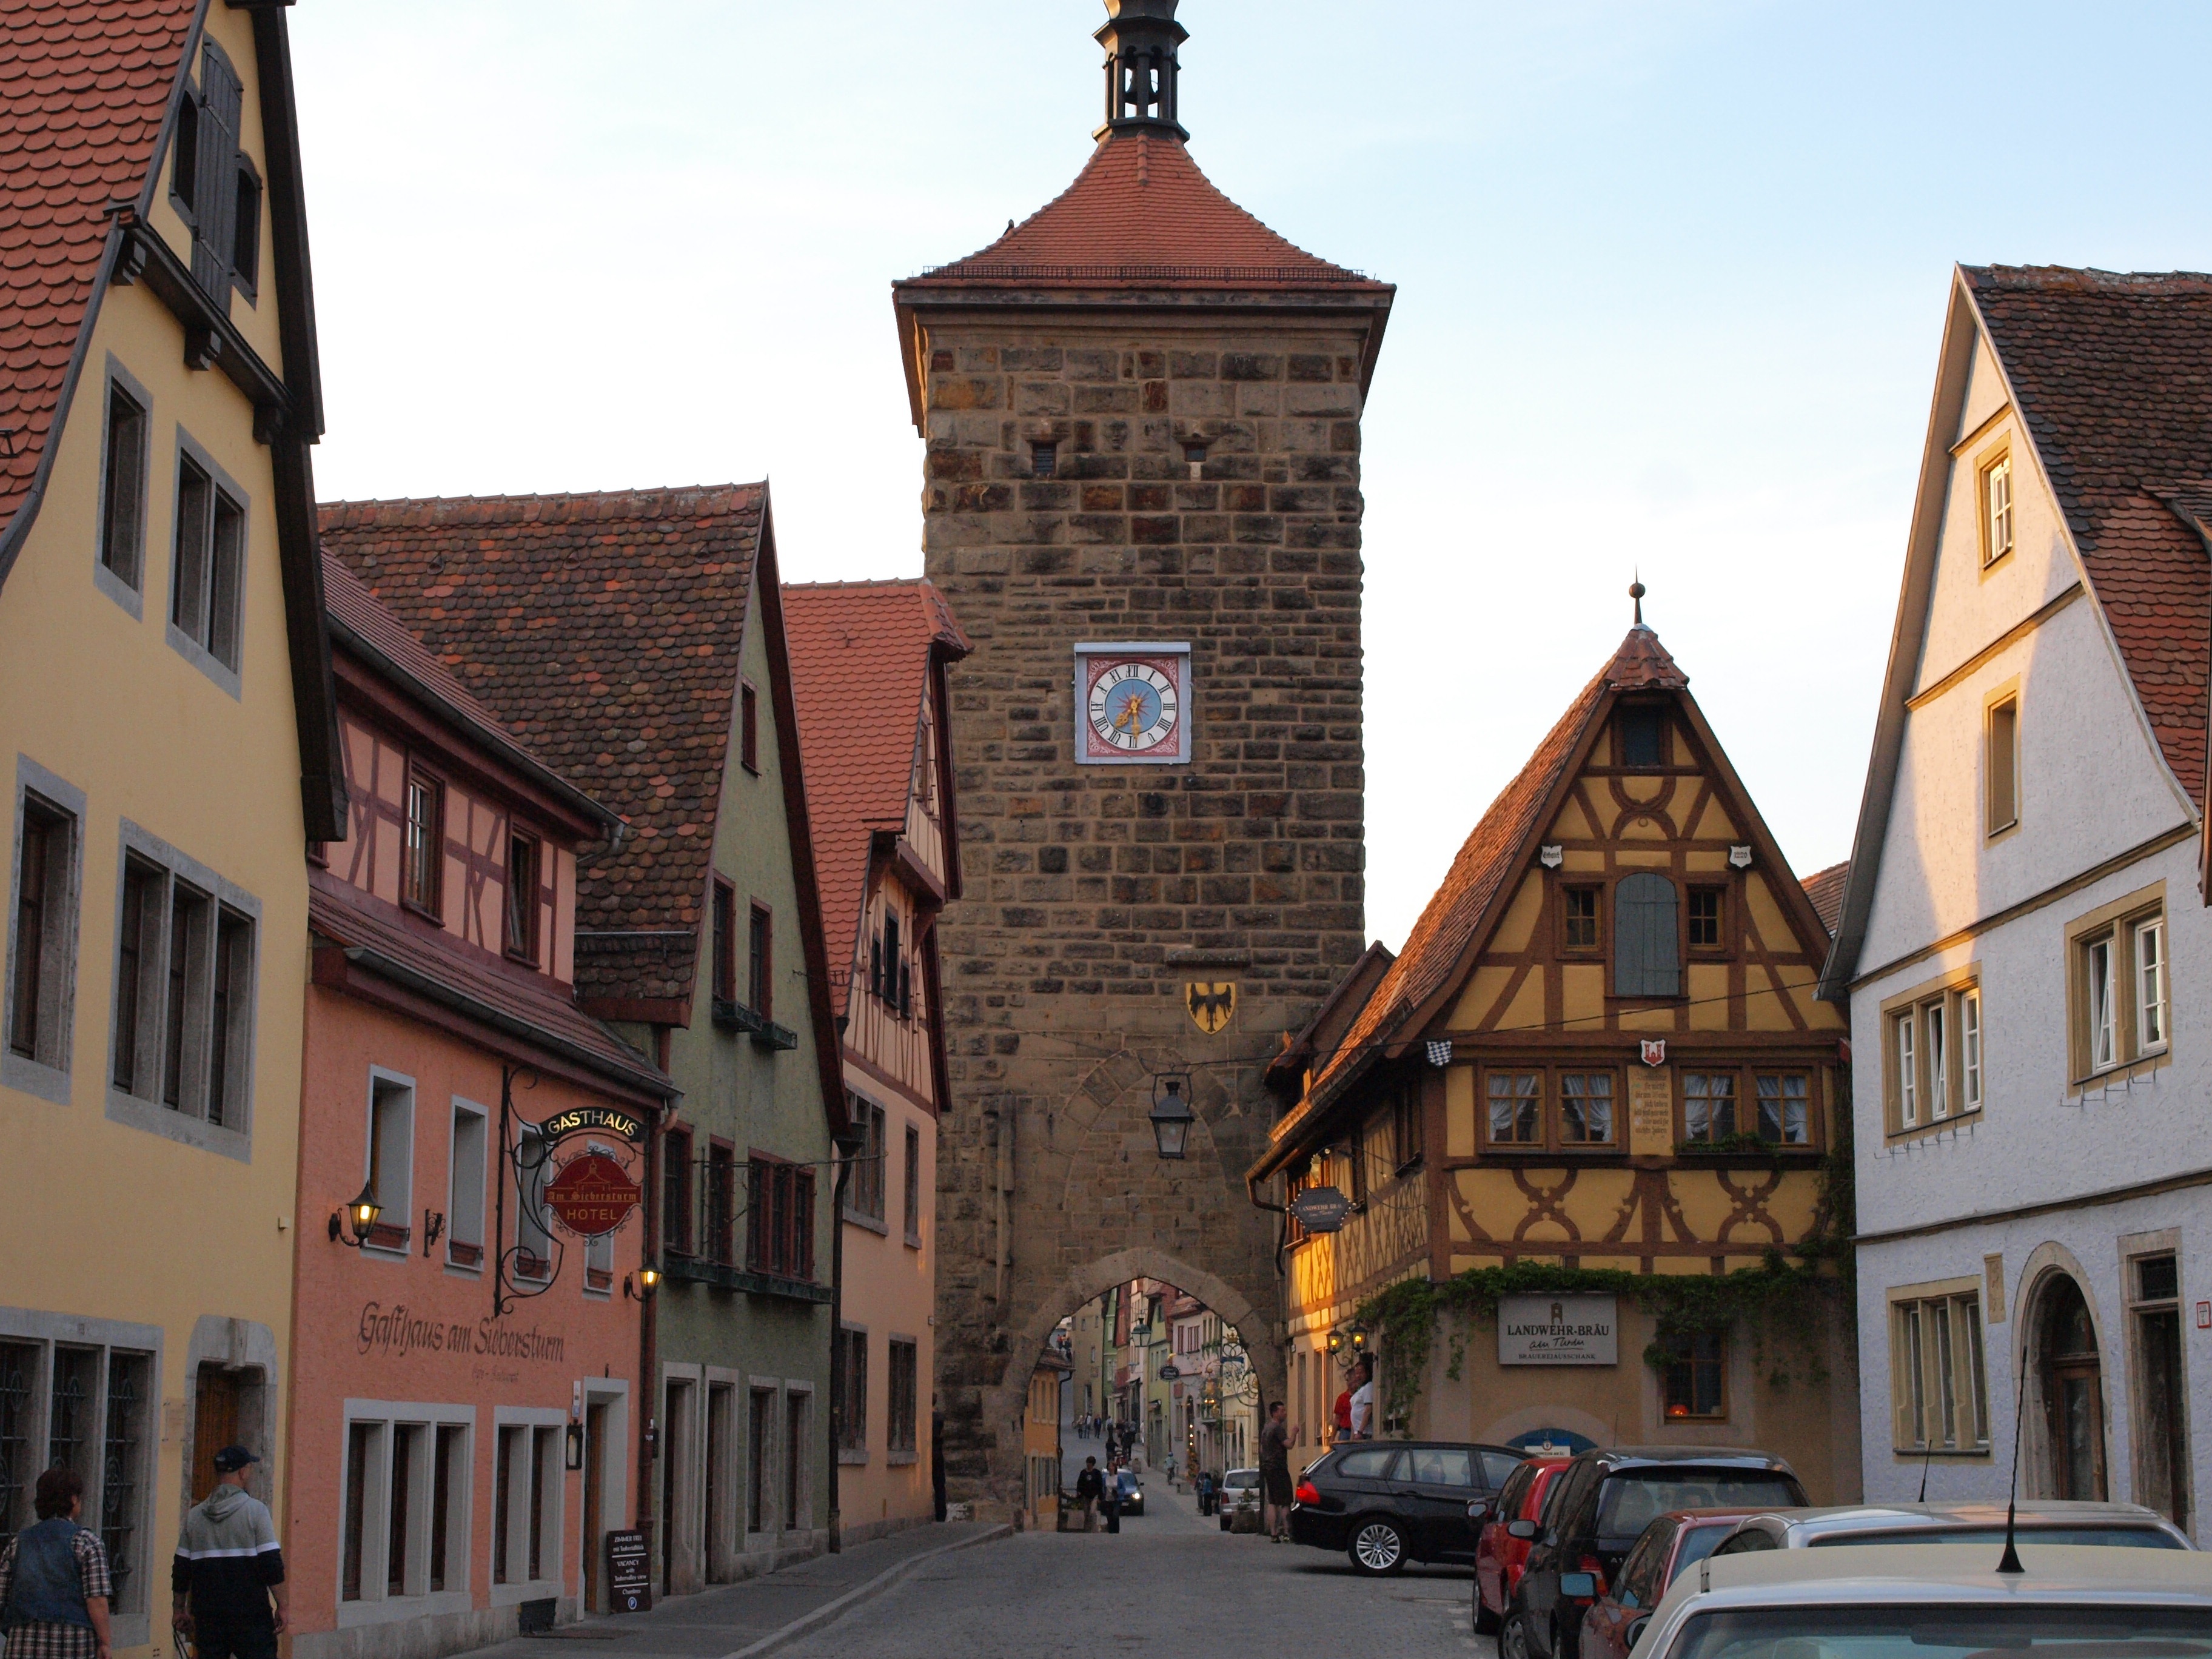
architecture, road, street, town, city, cityscape, downtown, tower, landmark, facade, tourism, old town, middle ages, neighbourhood, city gate, rothenburg of the deaf, human settlement, sieber storm